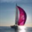
Label: ship